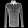
Label: Shirt